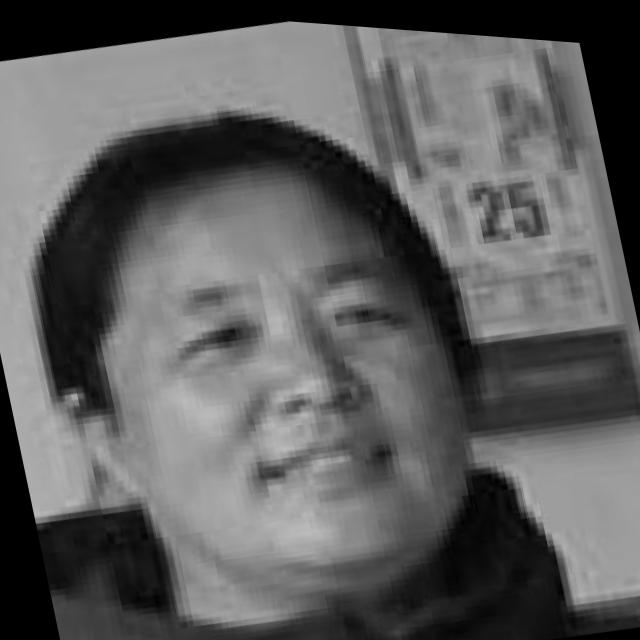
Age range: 45-64